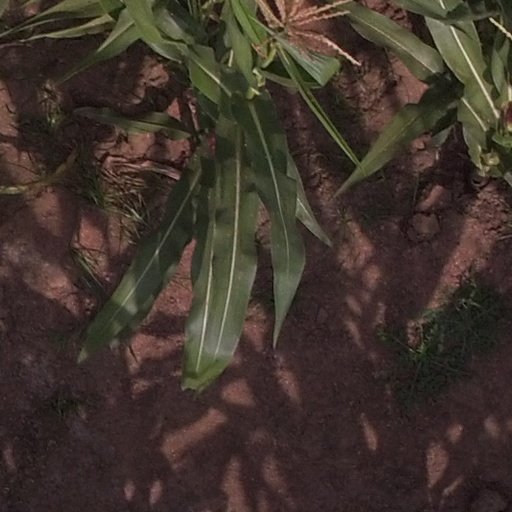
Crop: maize; corn